Vertical banner

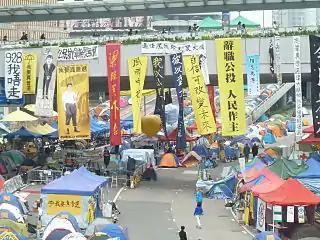
Vertical protest banners showing demands and inspirational phrases during the Umbrella Movement. 2014.

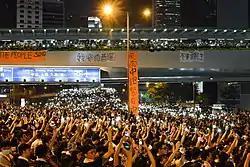
Popular song lyric on an orange vertical protest banner on September 30, 2014.

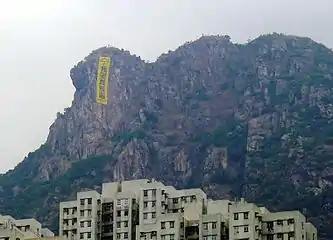
Hill-top banner appeared for the first time on Lion Rock in Hong Kong, October 23, 2014.

Dissatisfaction toward both Hong Kong and China government led to a 79-day stand-off between ordinary citizens and high-power government officials. During the Umbrella Movement most of Admiralty has been closed off and many vertical banners were hung from the pedestrian bridges perpendicular to Harcourt Road. Merging art, music and politics together, some of these banners were inspirational song lyrics, such as "Embrace Freedom In the Midst of Storm" (「風雨中抱緊自由」) from Beyond's song 海闊天空 ("Boundless Oceans, Vast Skies"). Others were rhyming phrases and drawings showing protesters' demands.